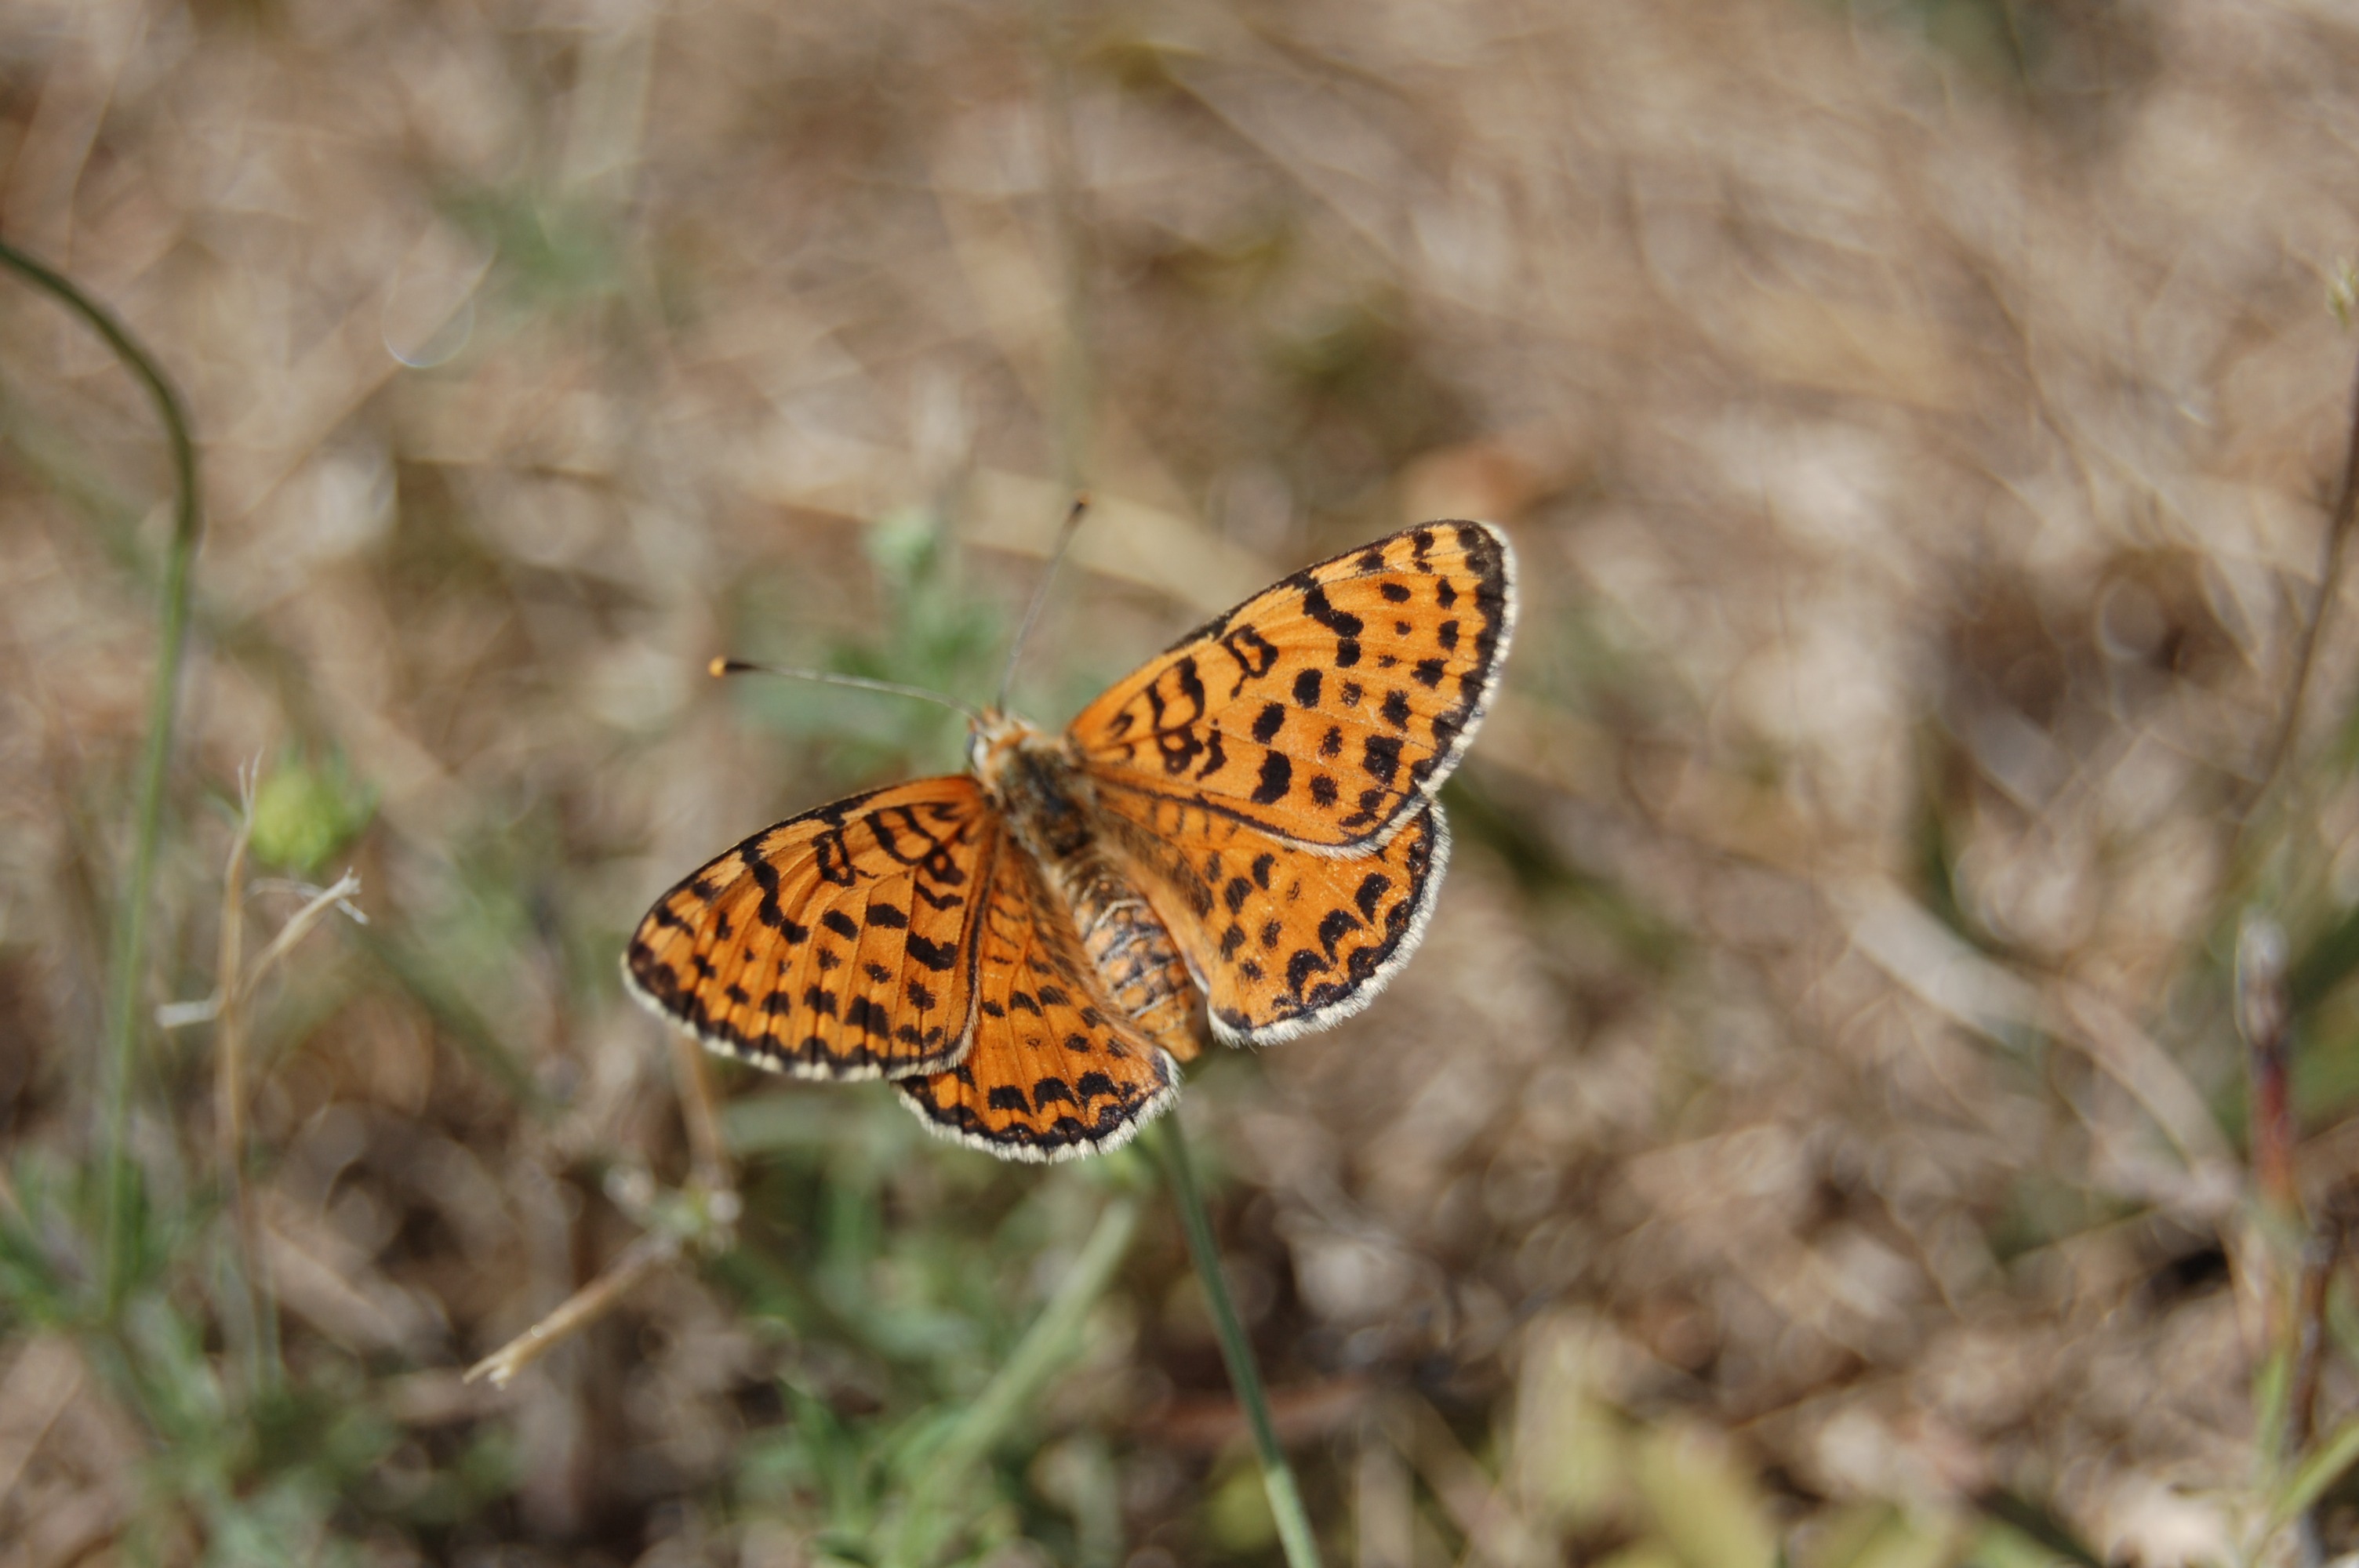
nature, prairie, flower, wildlife, insect, butterfly, flora, fauna, invertebrate, monarch butterfly, insects, macro photography, arthropod, pollinator, moths and butterflies